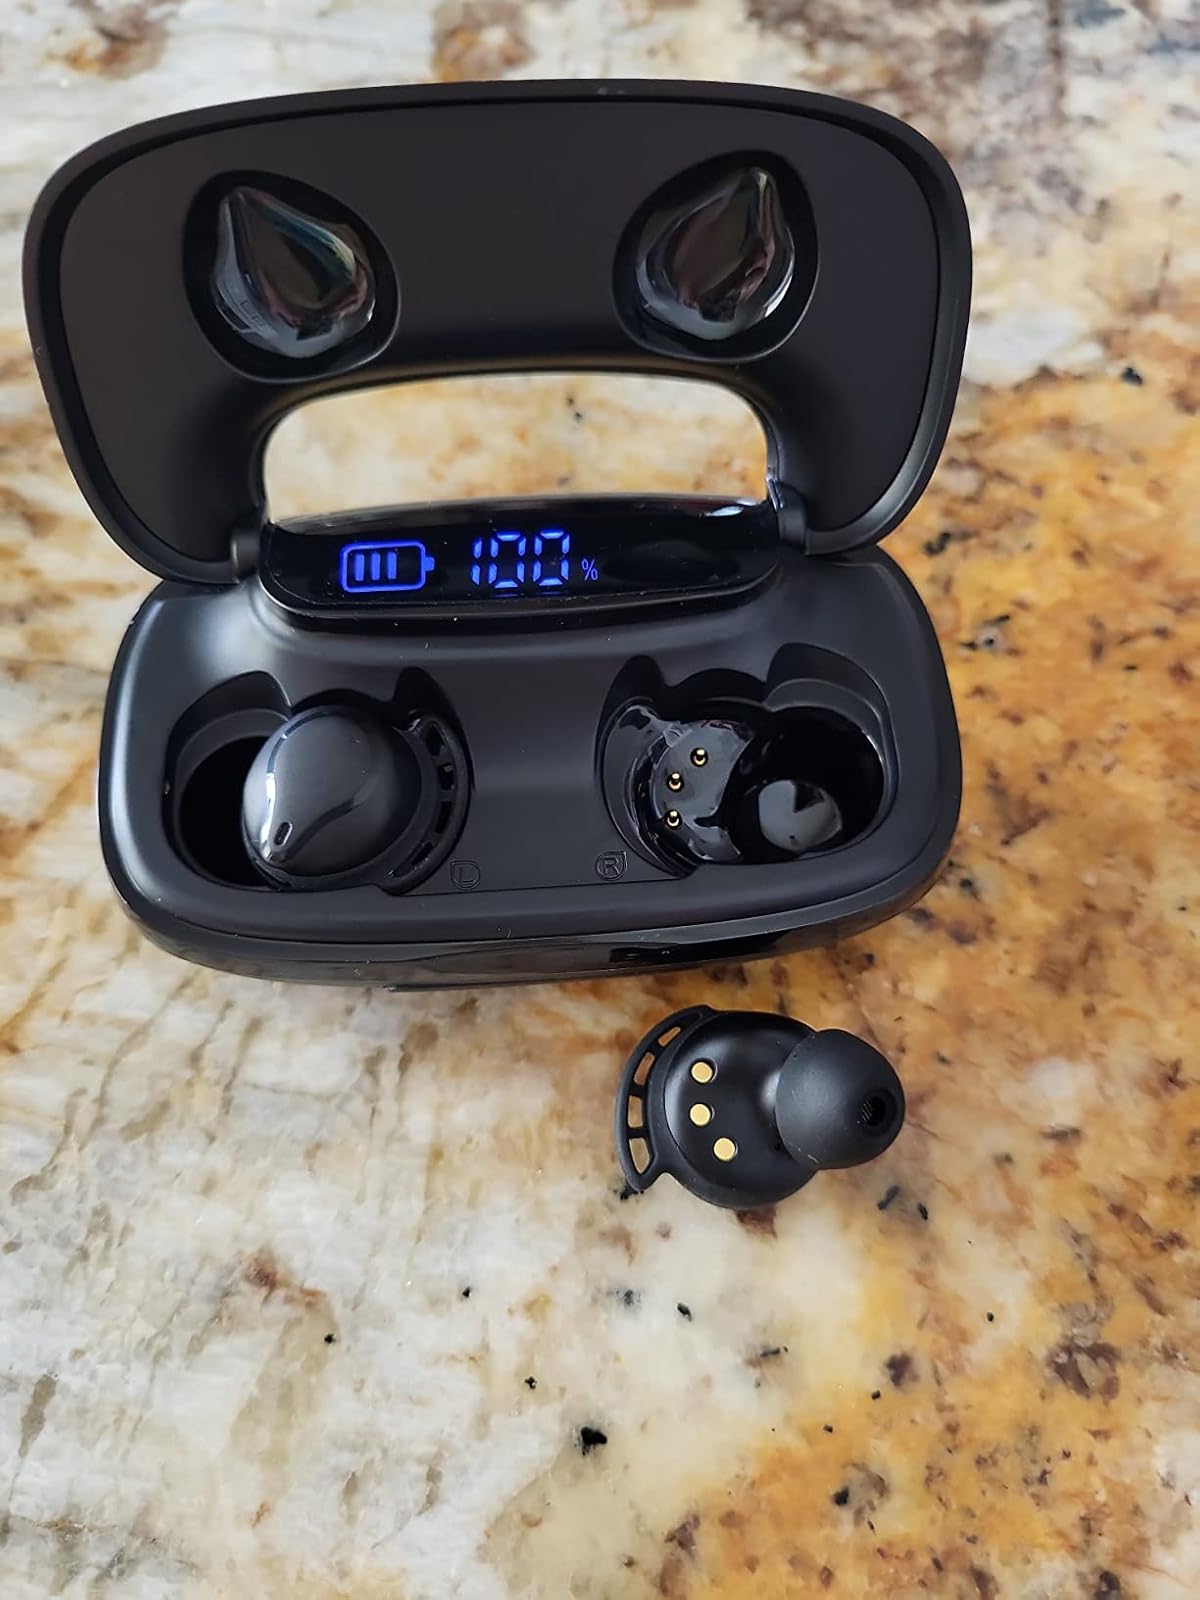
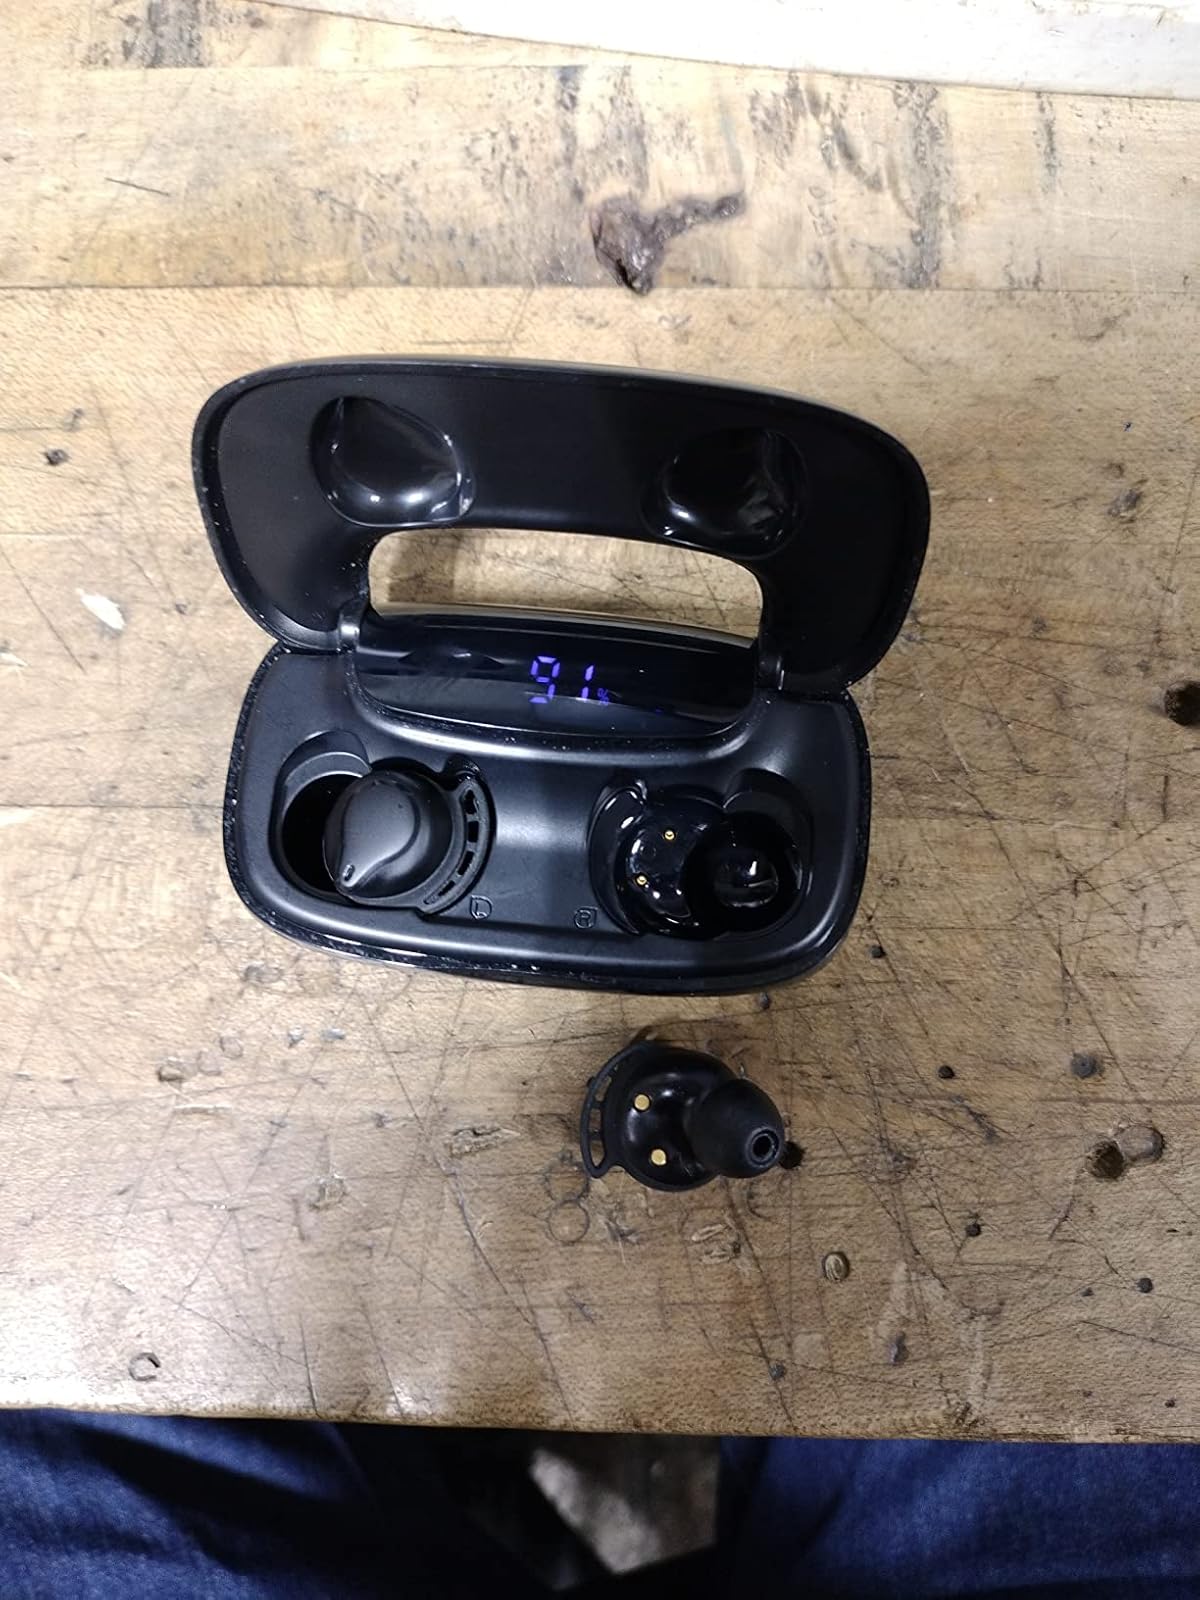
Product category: earbuds
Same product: yes